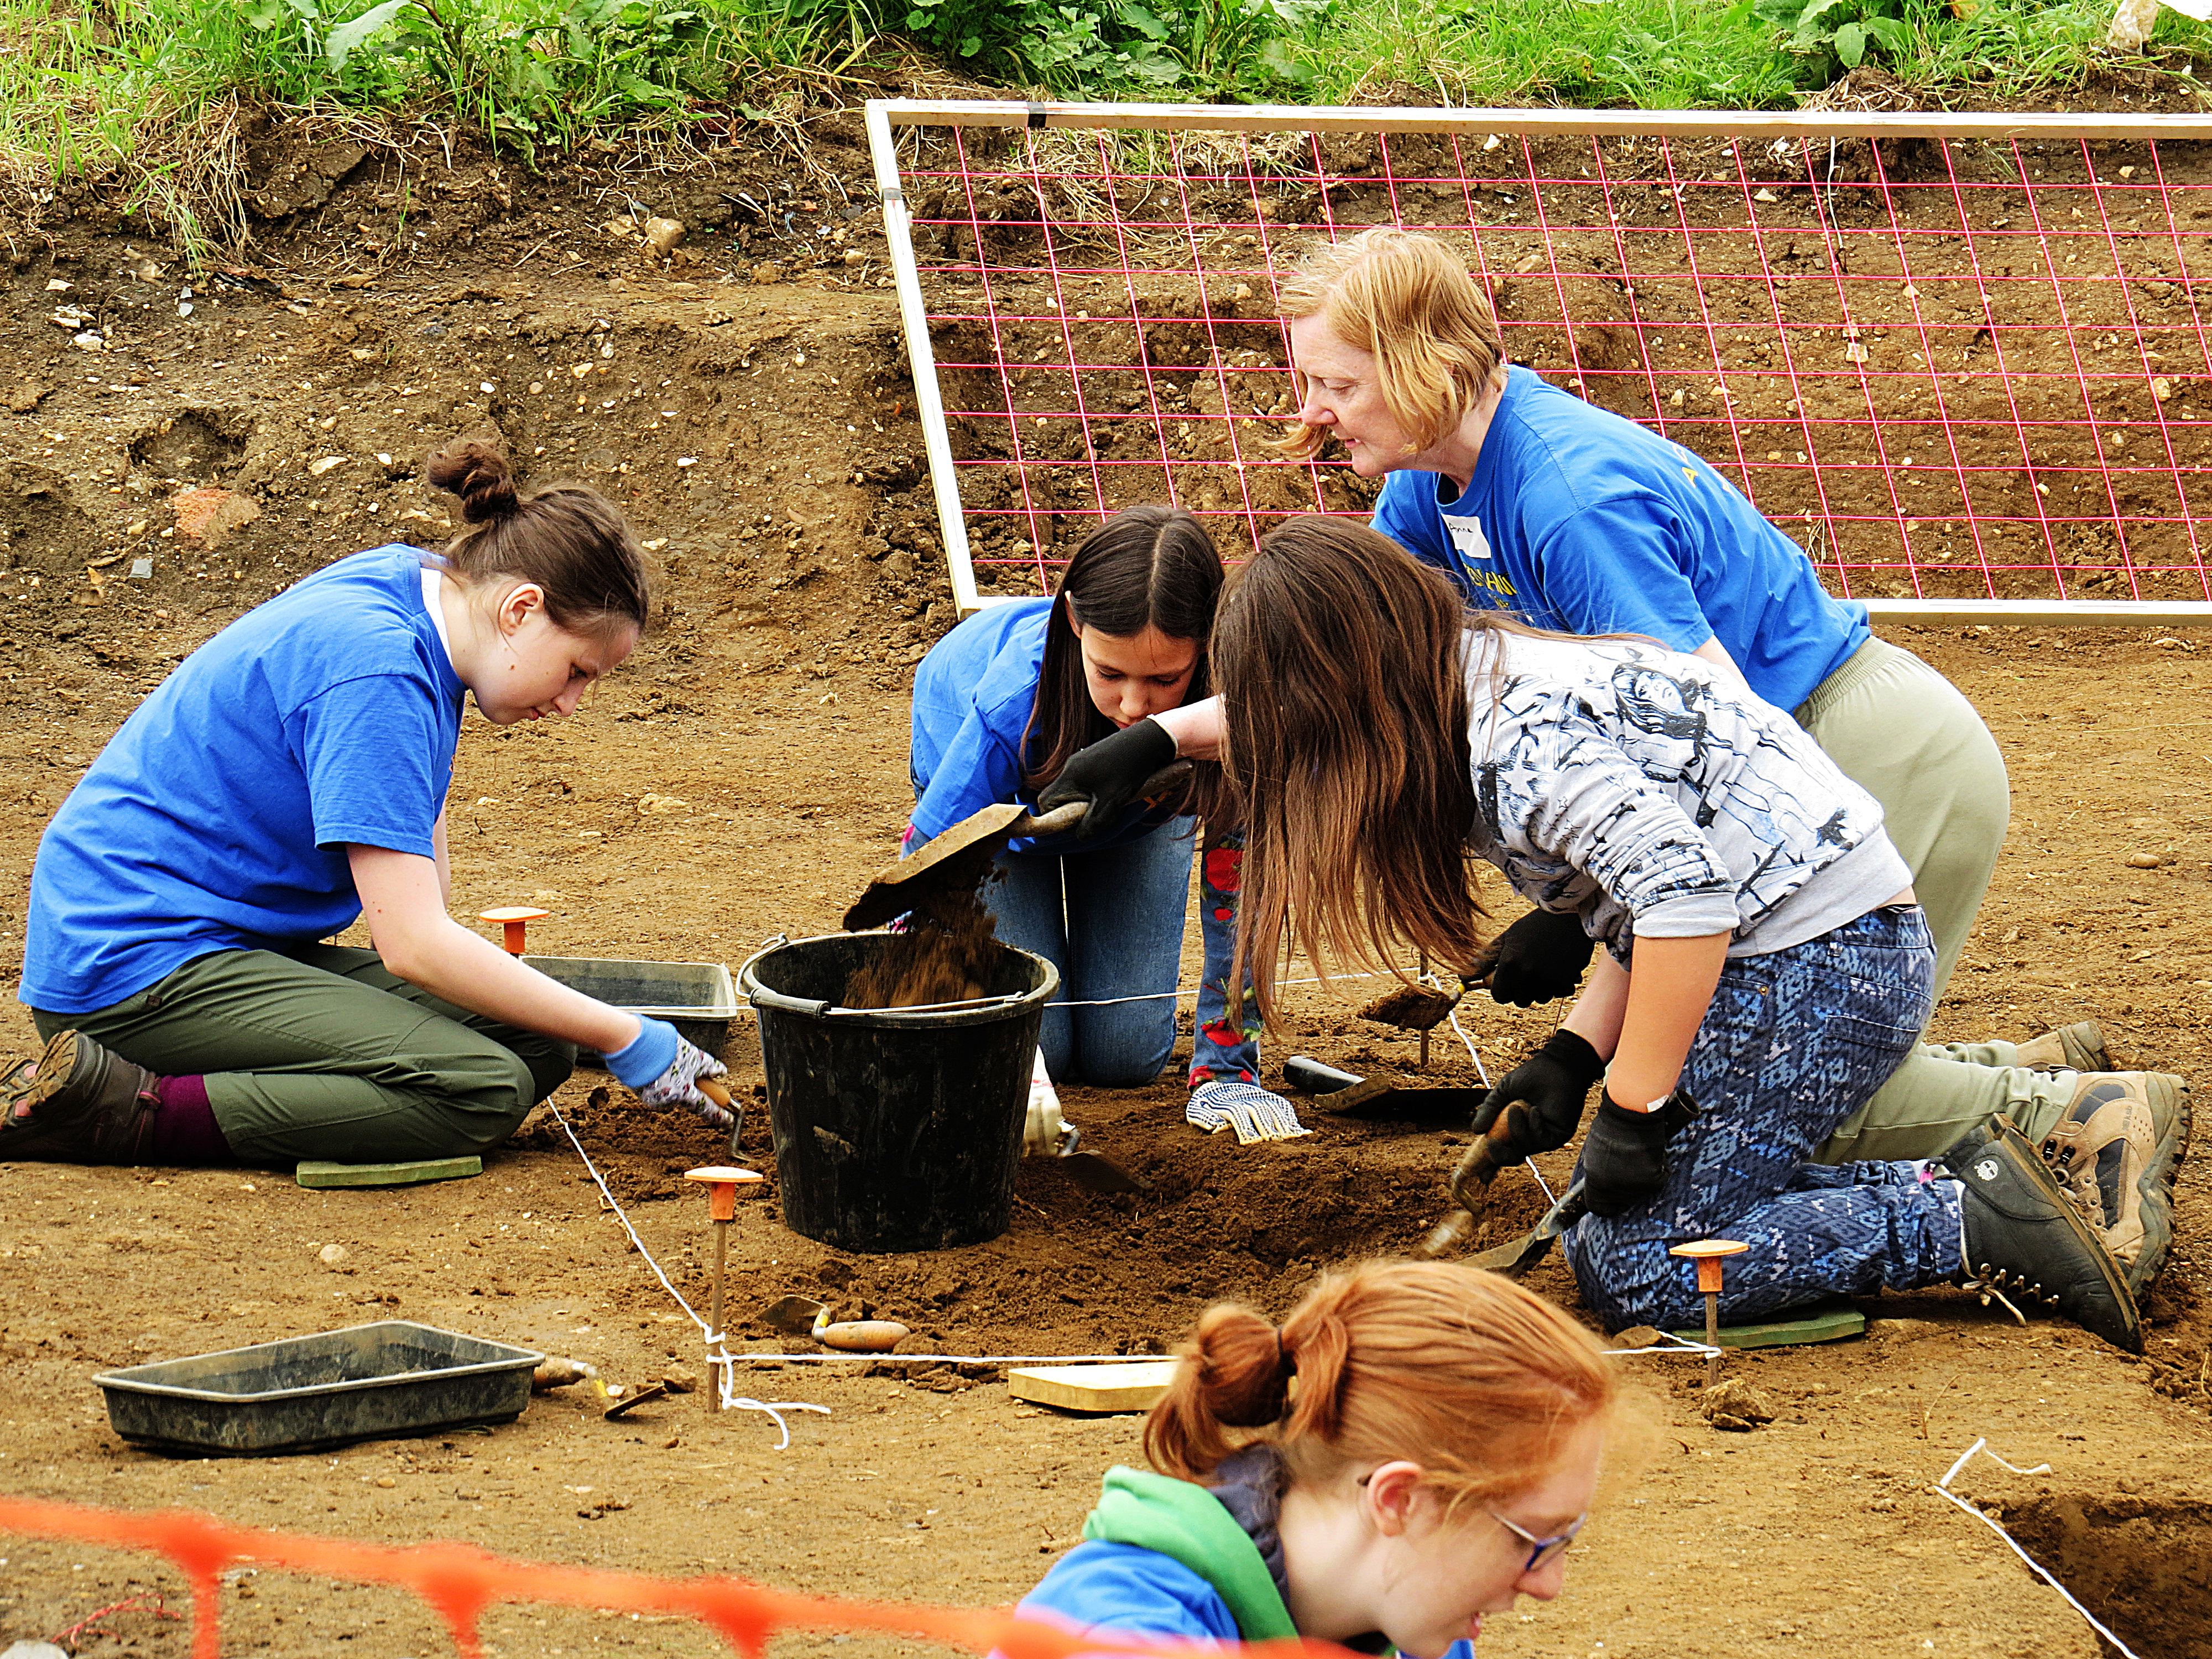
people, play, mud, community, soil, child, uk, playground, peterborough, theromansoffaneroad1, outdoor play equipment